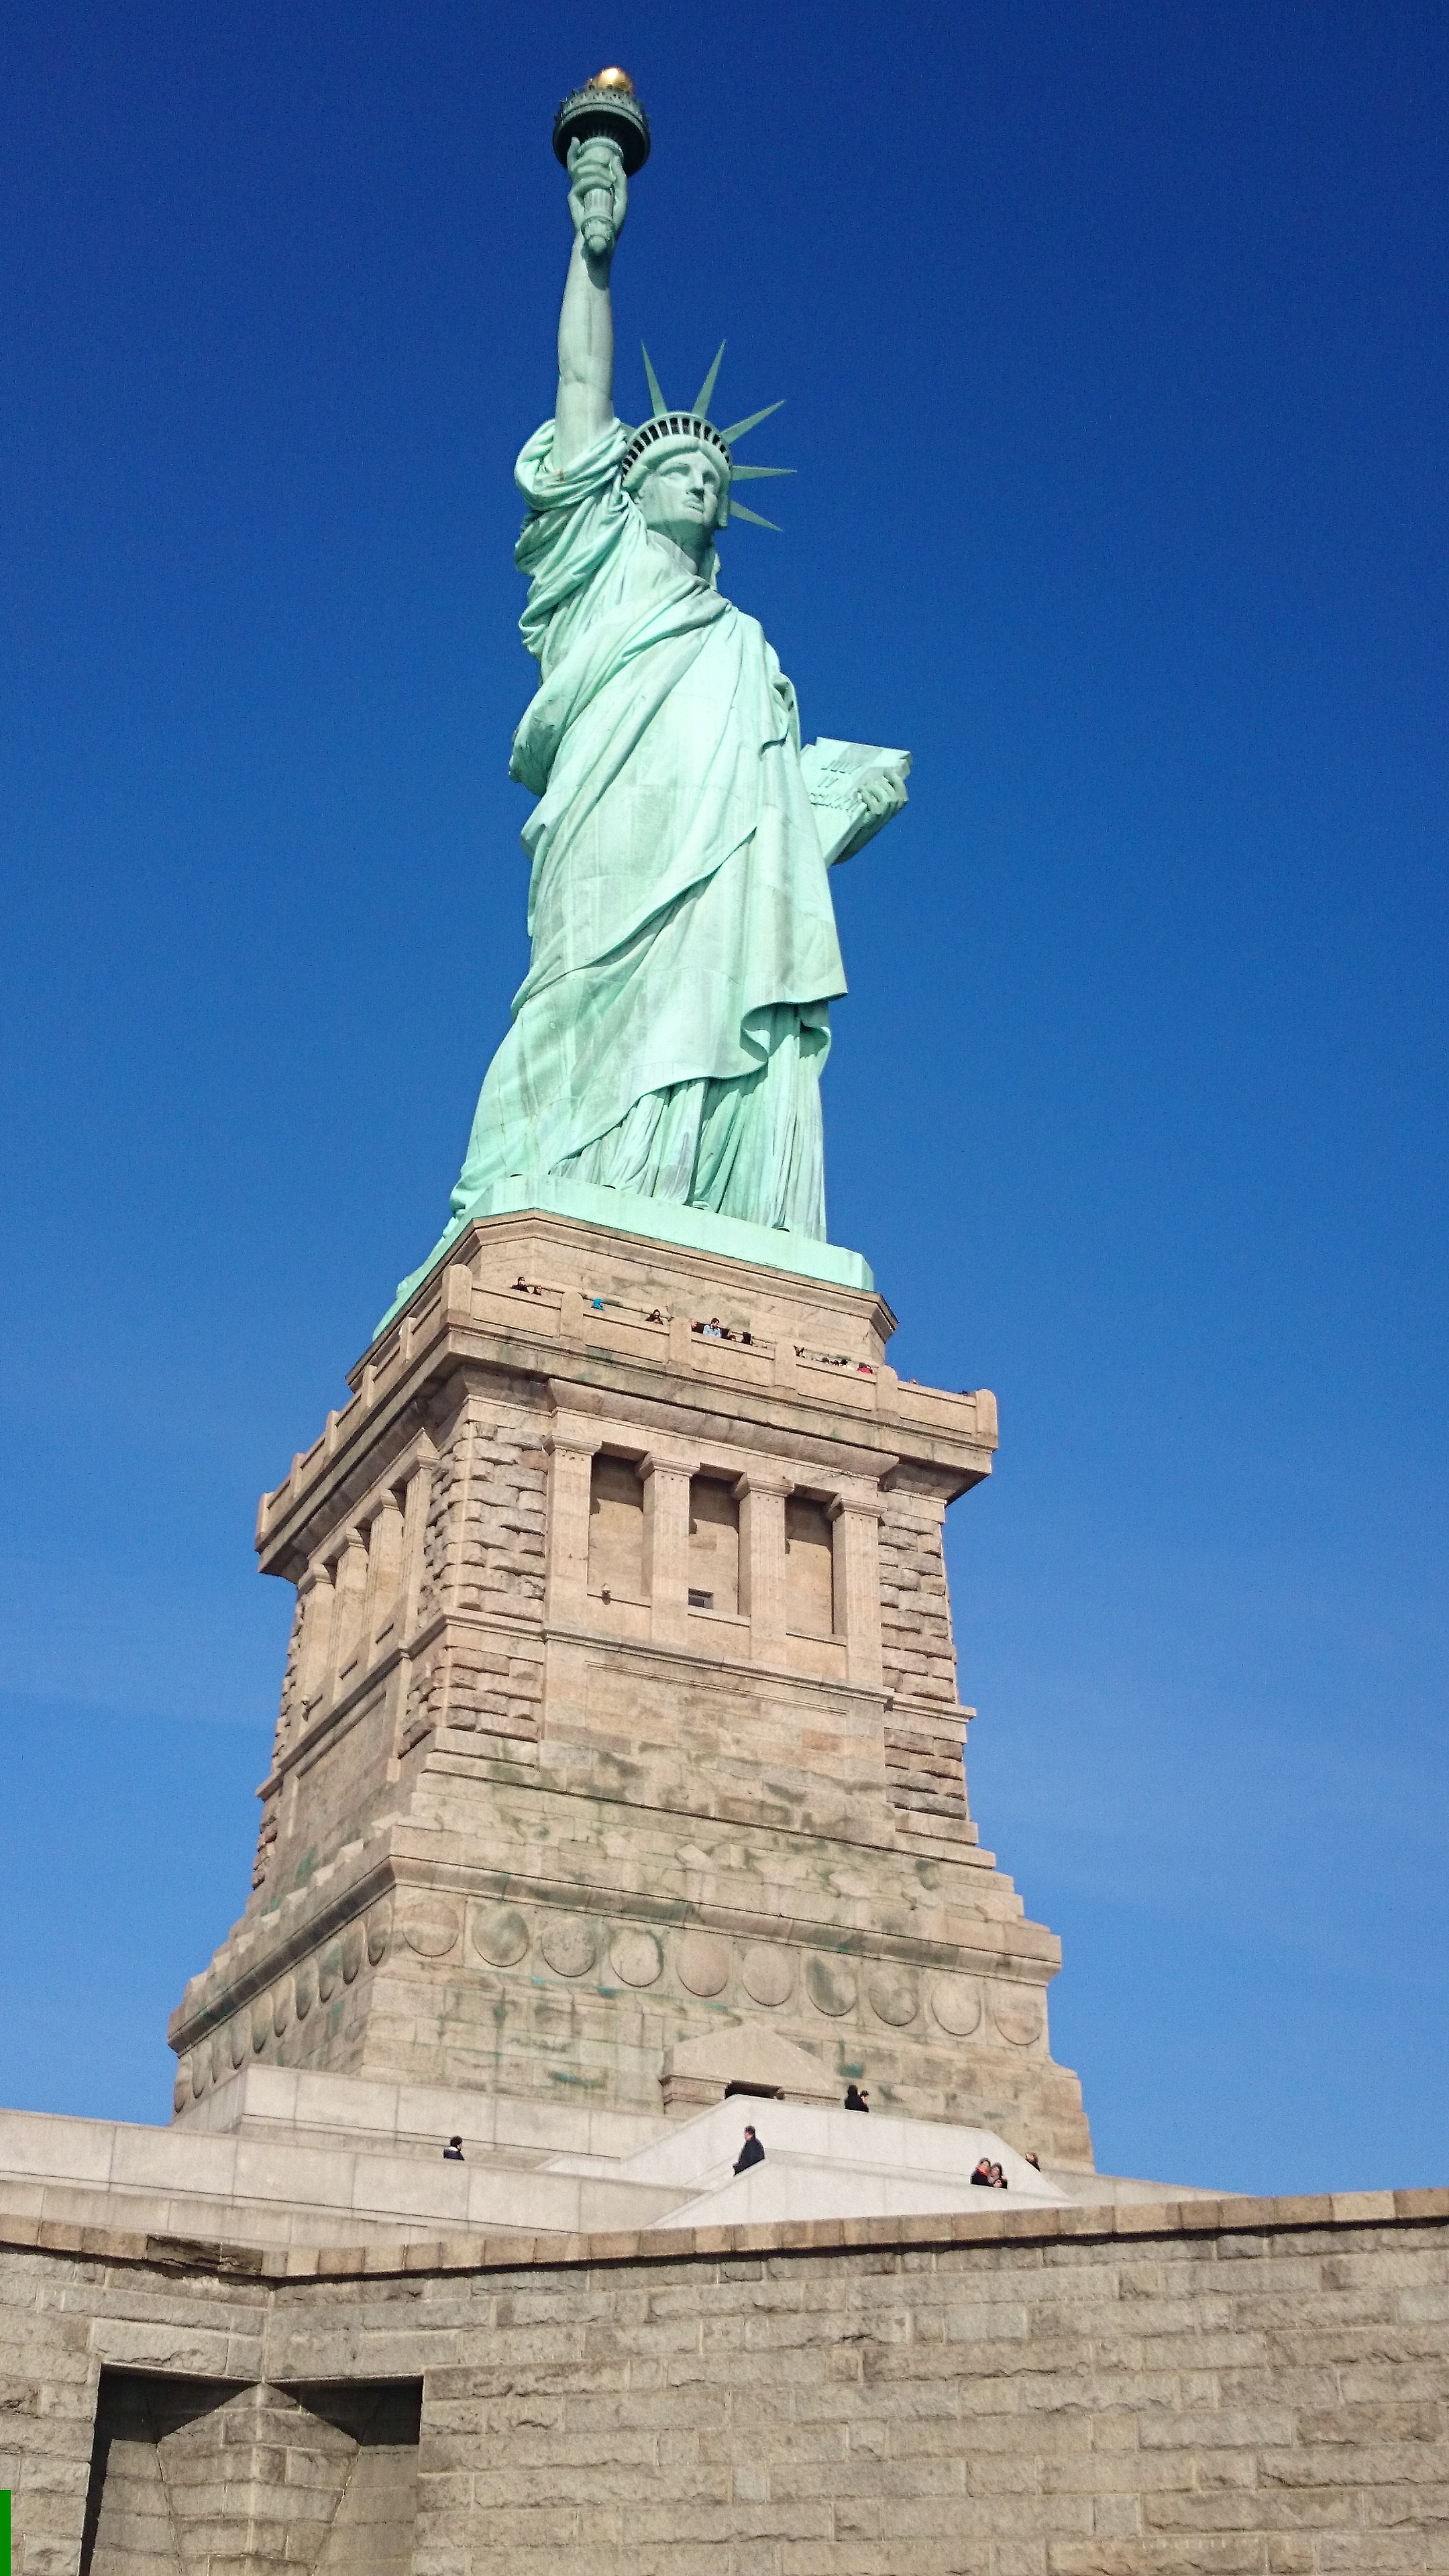
new york, monument, statue, statue of liberty, tower, america, landmark, bell tower, sculpture, memorial, temple, ancient history